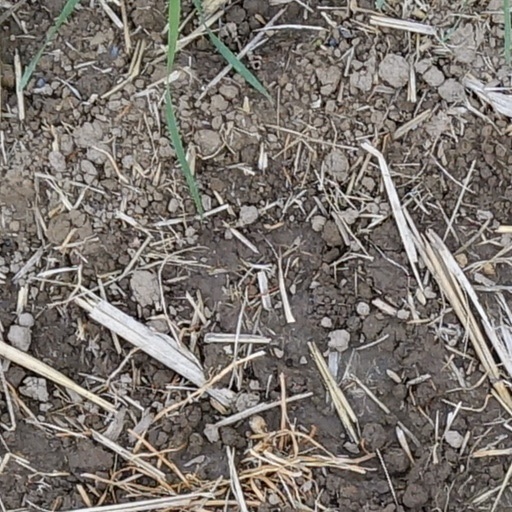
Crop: wheat